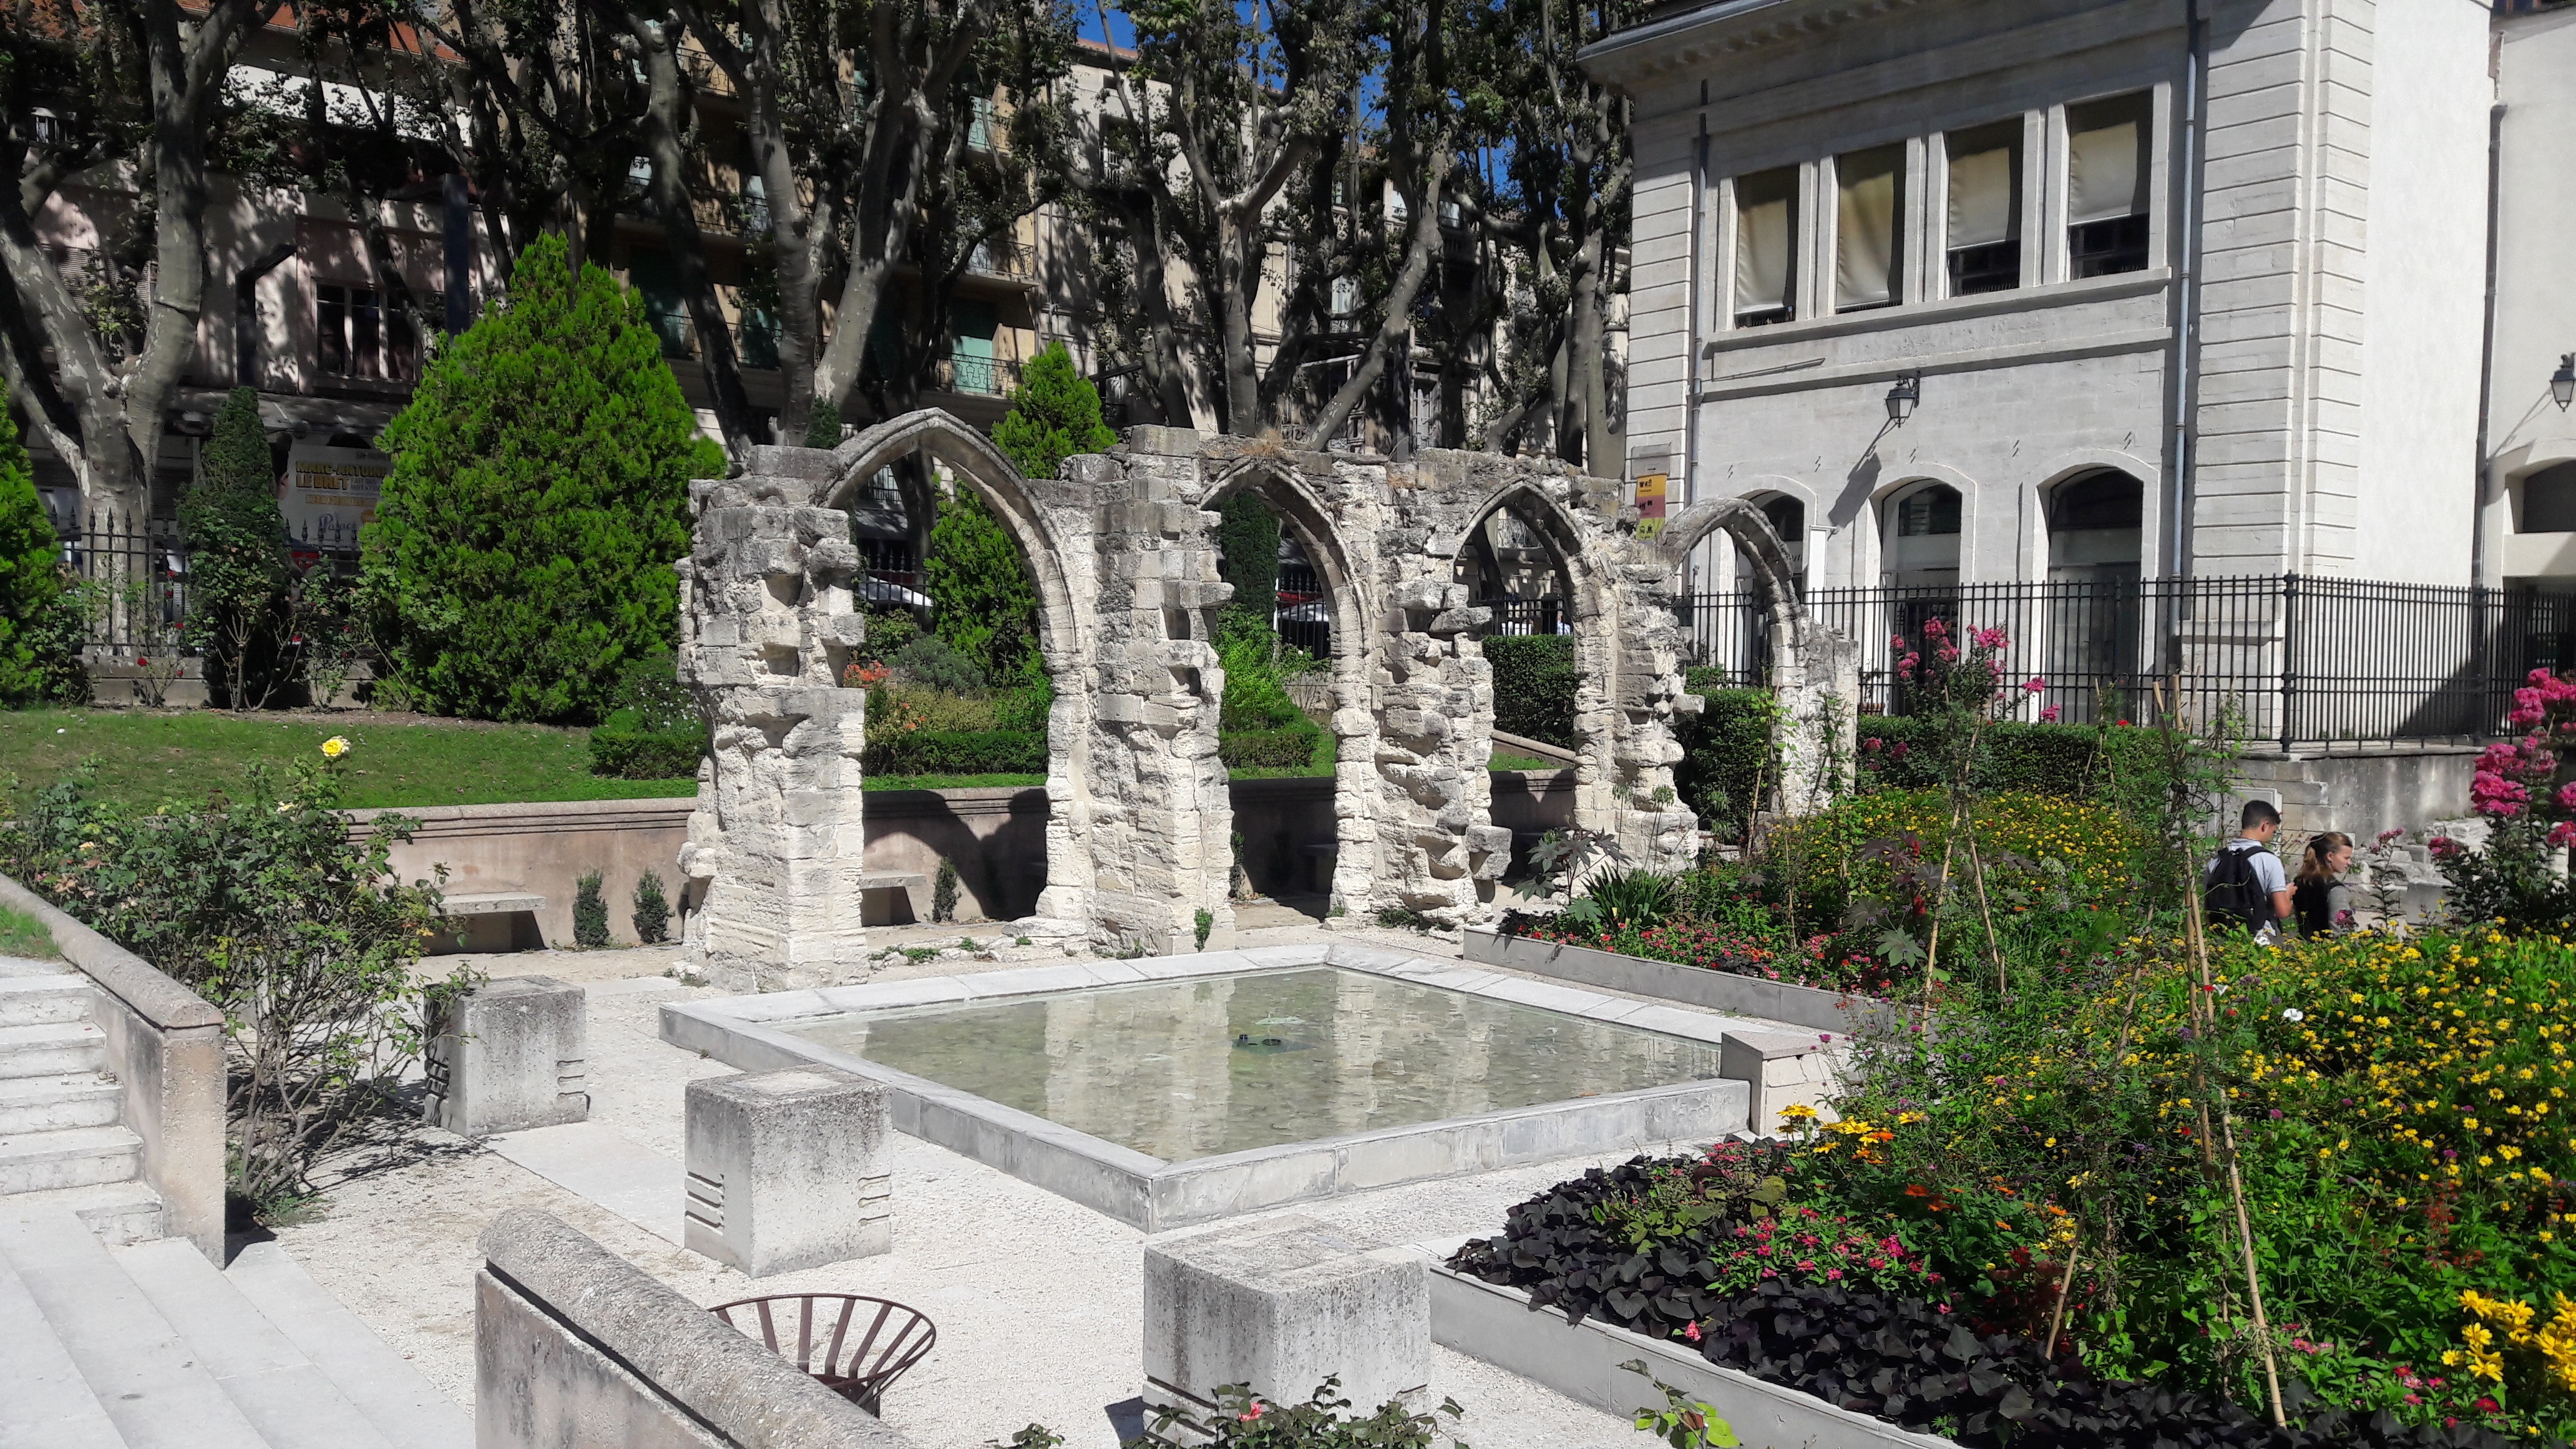
palace, monument, france, plaza, garden, courtyard, town square, heritage, estate, water feature, avignon